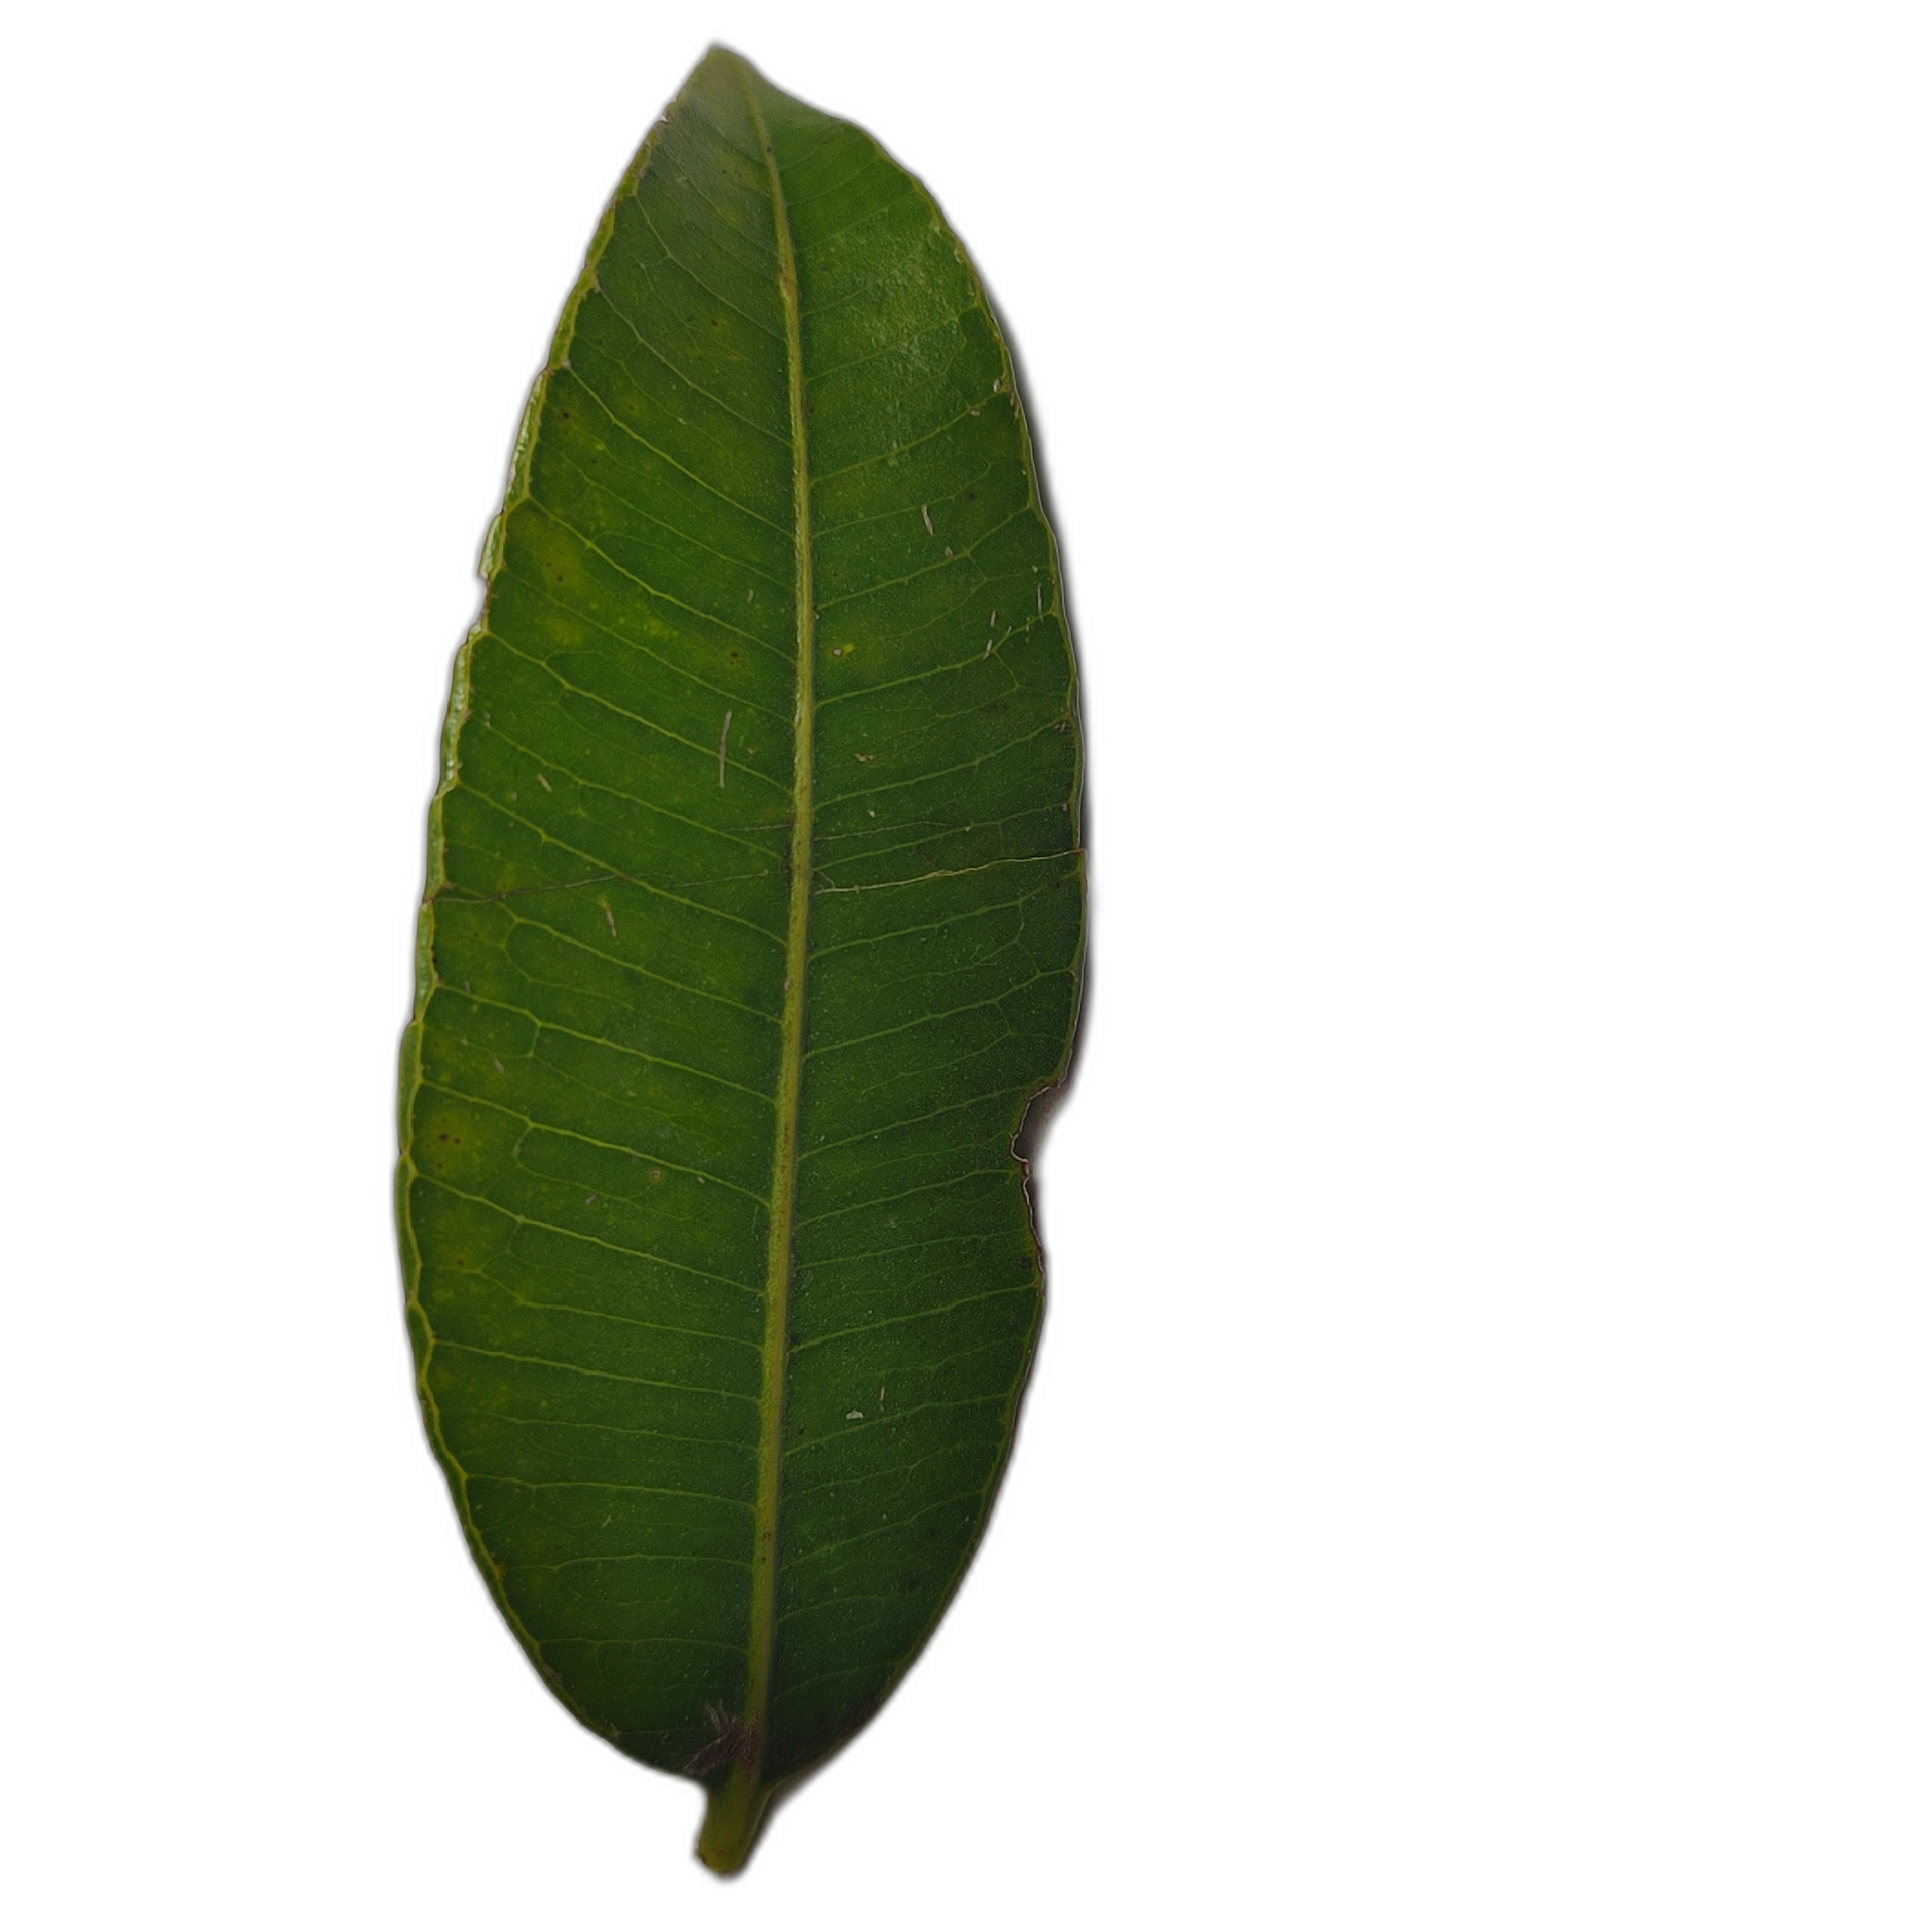
Label: healthy